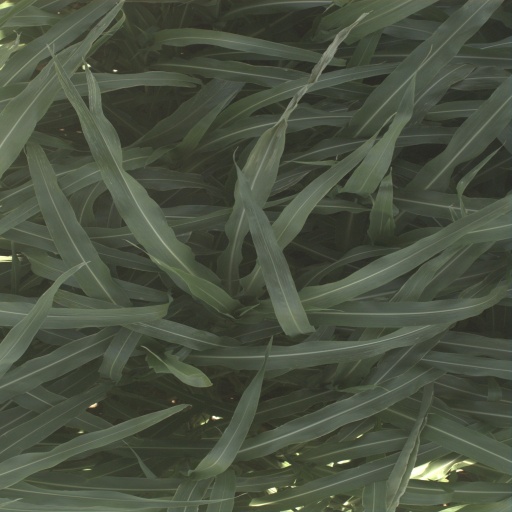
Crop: sorghum